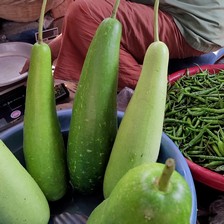
Label: others